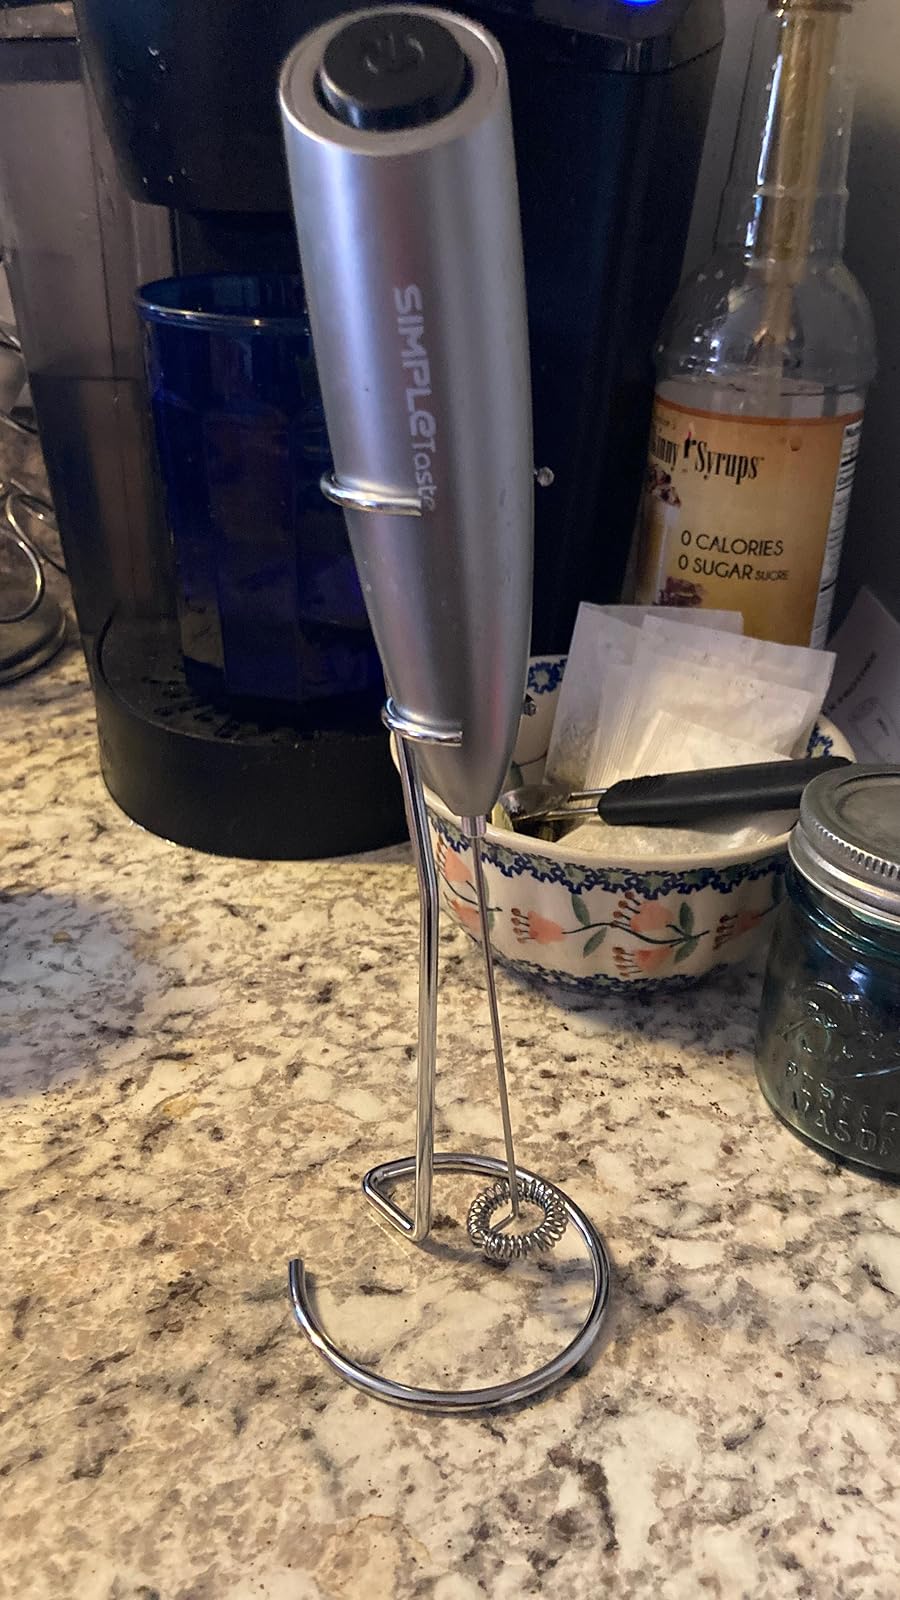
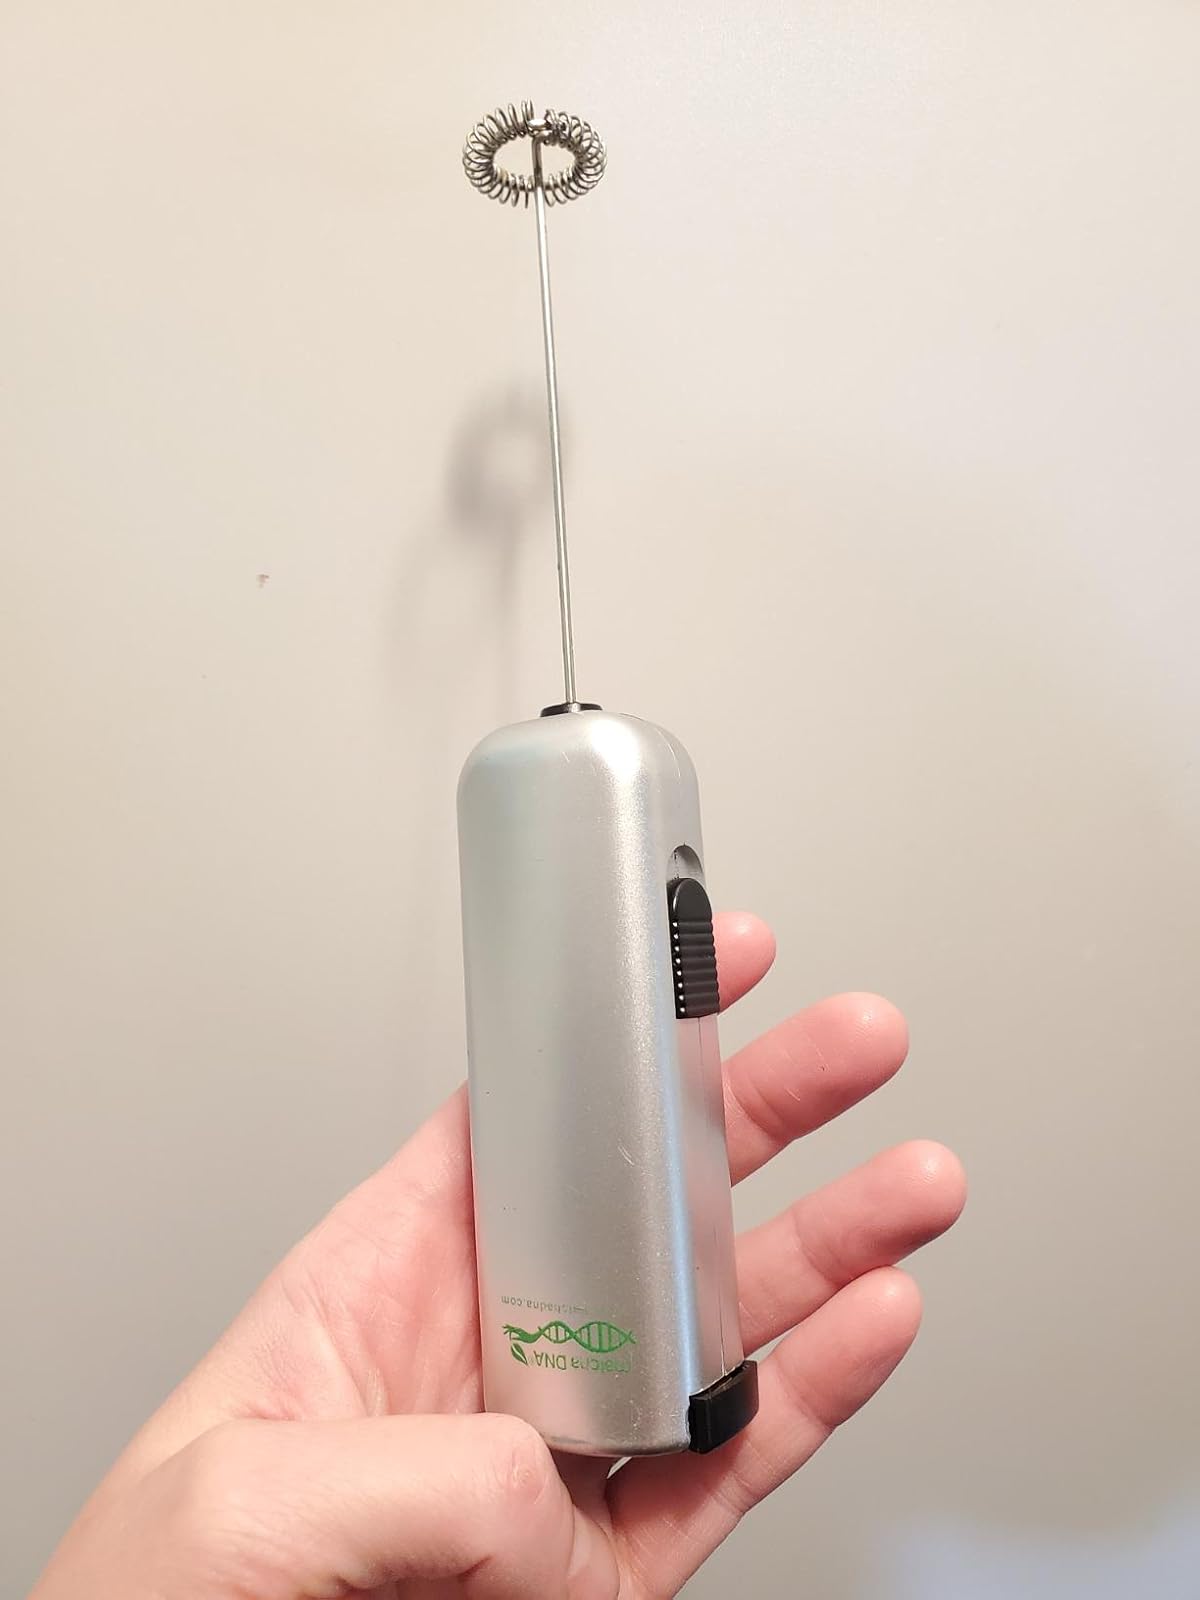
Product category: items_mixer
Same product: no